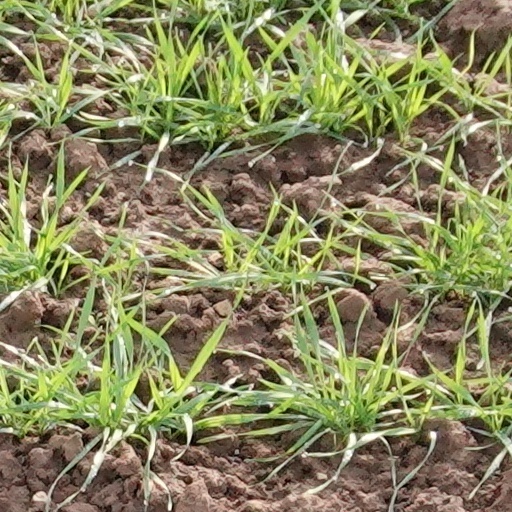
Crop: wheat